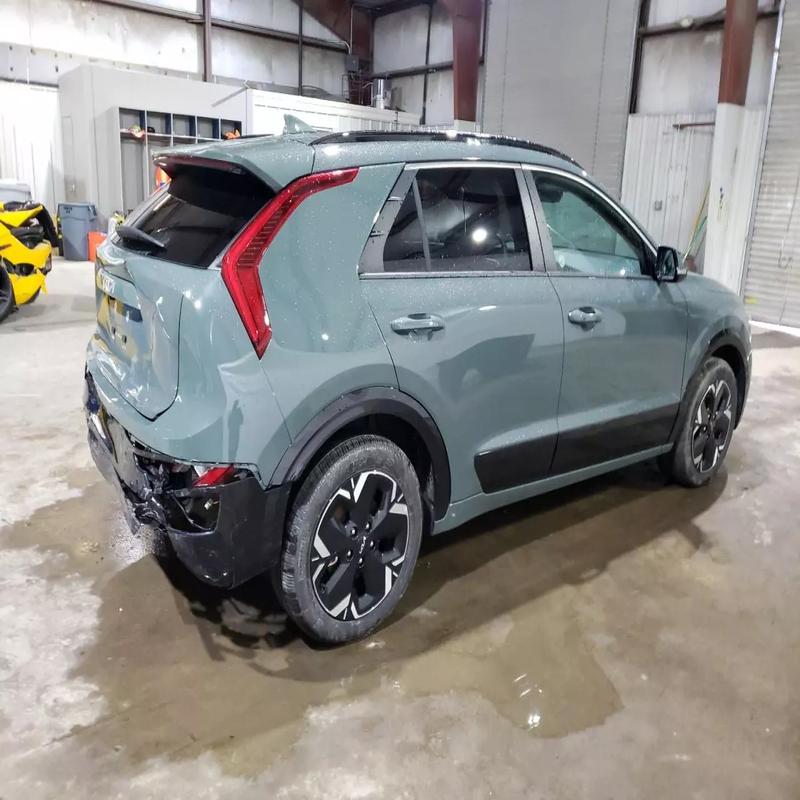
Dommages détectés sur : pare-choc arrière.
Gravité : majeur